Emily Carr

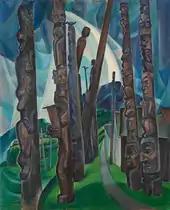
Emily Carr, "Kitwancool", 1928

Over time Carr's work came to the attention of several influential and supportive people, including (through the intervention of Victoria-born artist Sophie Pemberton in 1921) Harold Mortimer-Lamb and Marius Barbeau, a prominent ethnologist at the National Museum in Ottawa. Barbeau in turn persuaded Eric Brown, Director of Canada's National Gallery, to visit Carr in 1927. Brown invited Carr to exhibit her work at the National Gallery as part of an exhibition on West Coast art. Carr sent 65 oil paintings east (31 were included), along with samples of her pottery and rugs with Indigenous designs. The exhibition, which was largely of First Nations art, included works by Edwin Holgate and A.Y. Jackson as well as Carr, traveled to Toronto and Montreal.